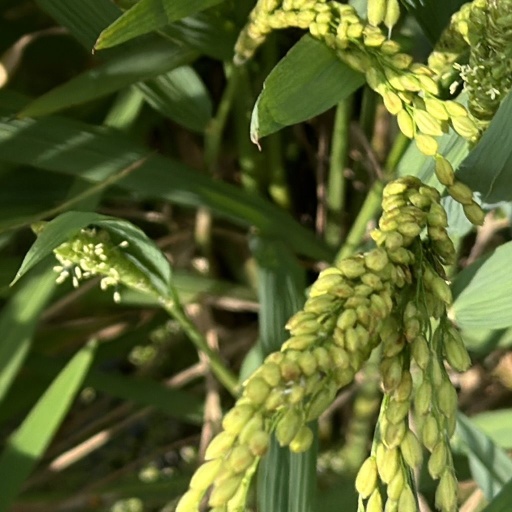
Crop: rice